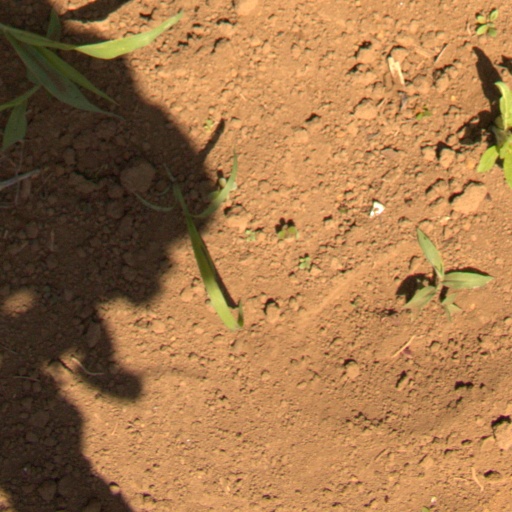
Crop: Jerusalem artichoke